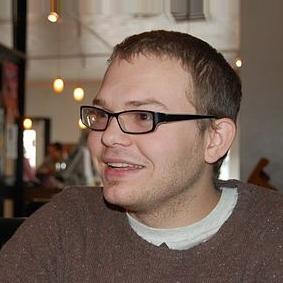
Age: 21